The Gods of Mars

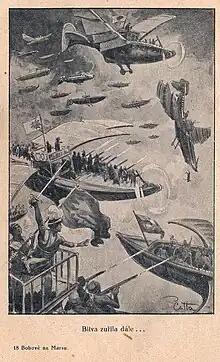
Illustration of a flier battle, by V. Čutta, from the Czech edition of 1928 published by Ladislav Šotek, Prague.

After John Carter's arrival, a boat of Green Martians on the River Iss are ambushed by the previously unknown Plant Men. The lone survivor is his friend Tars Tarkas, the Jeddak of Thark, who has taken the pilgrimage to the Valley Dor to find Carter. Having saved their own lives, Carter and Tars Tarkas discover that the Therns, a white-skinned race of self-proclaimed gods, have for eons deceived the Barsoomians elsewhere with the lie that the pilgrimage to the Valley Dor is a journey to paradise. Most arrivals are killed by the beasts who dwell here, and the survivors enslaved or eaten by Therns.